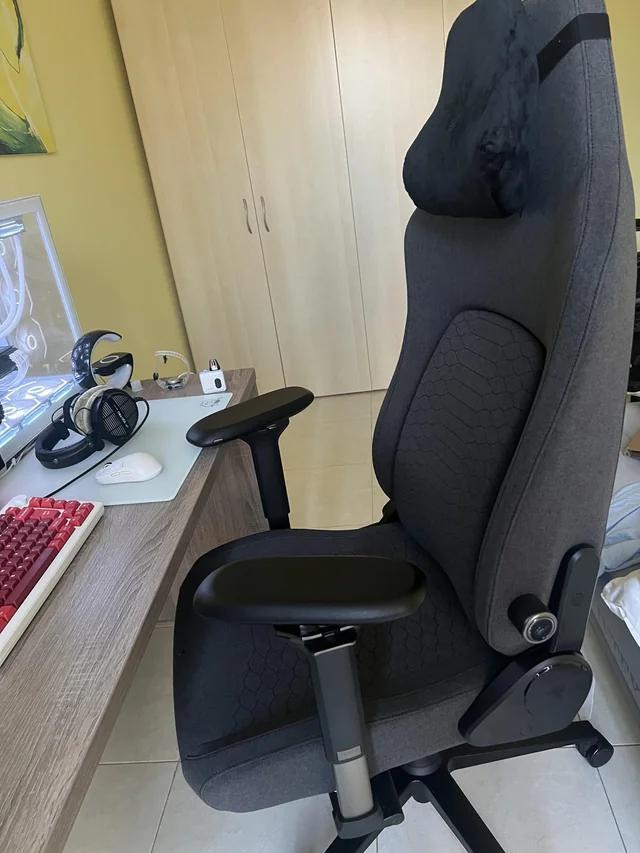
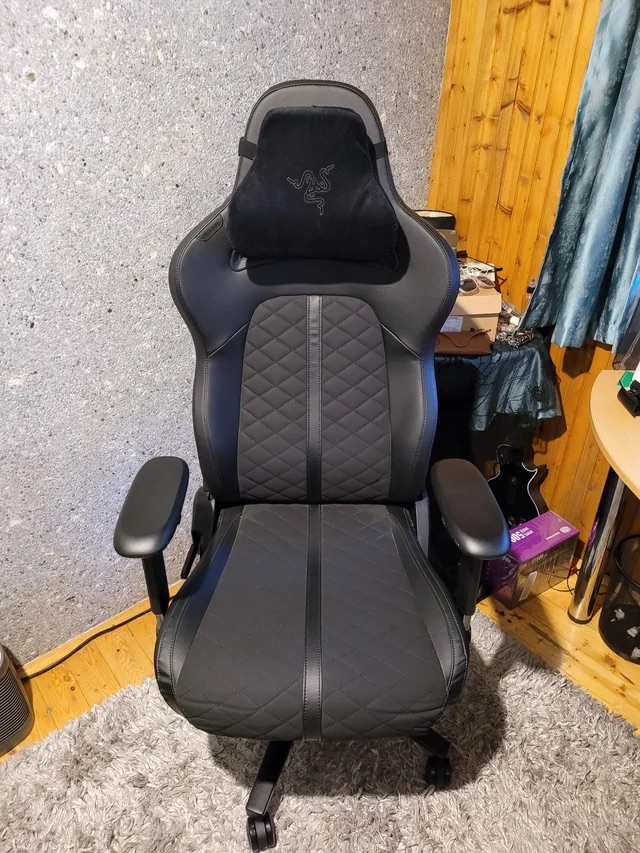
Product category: items_chair
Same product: no